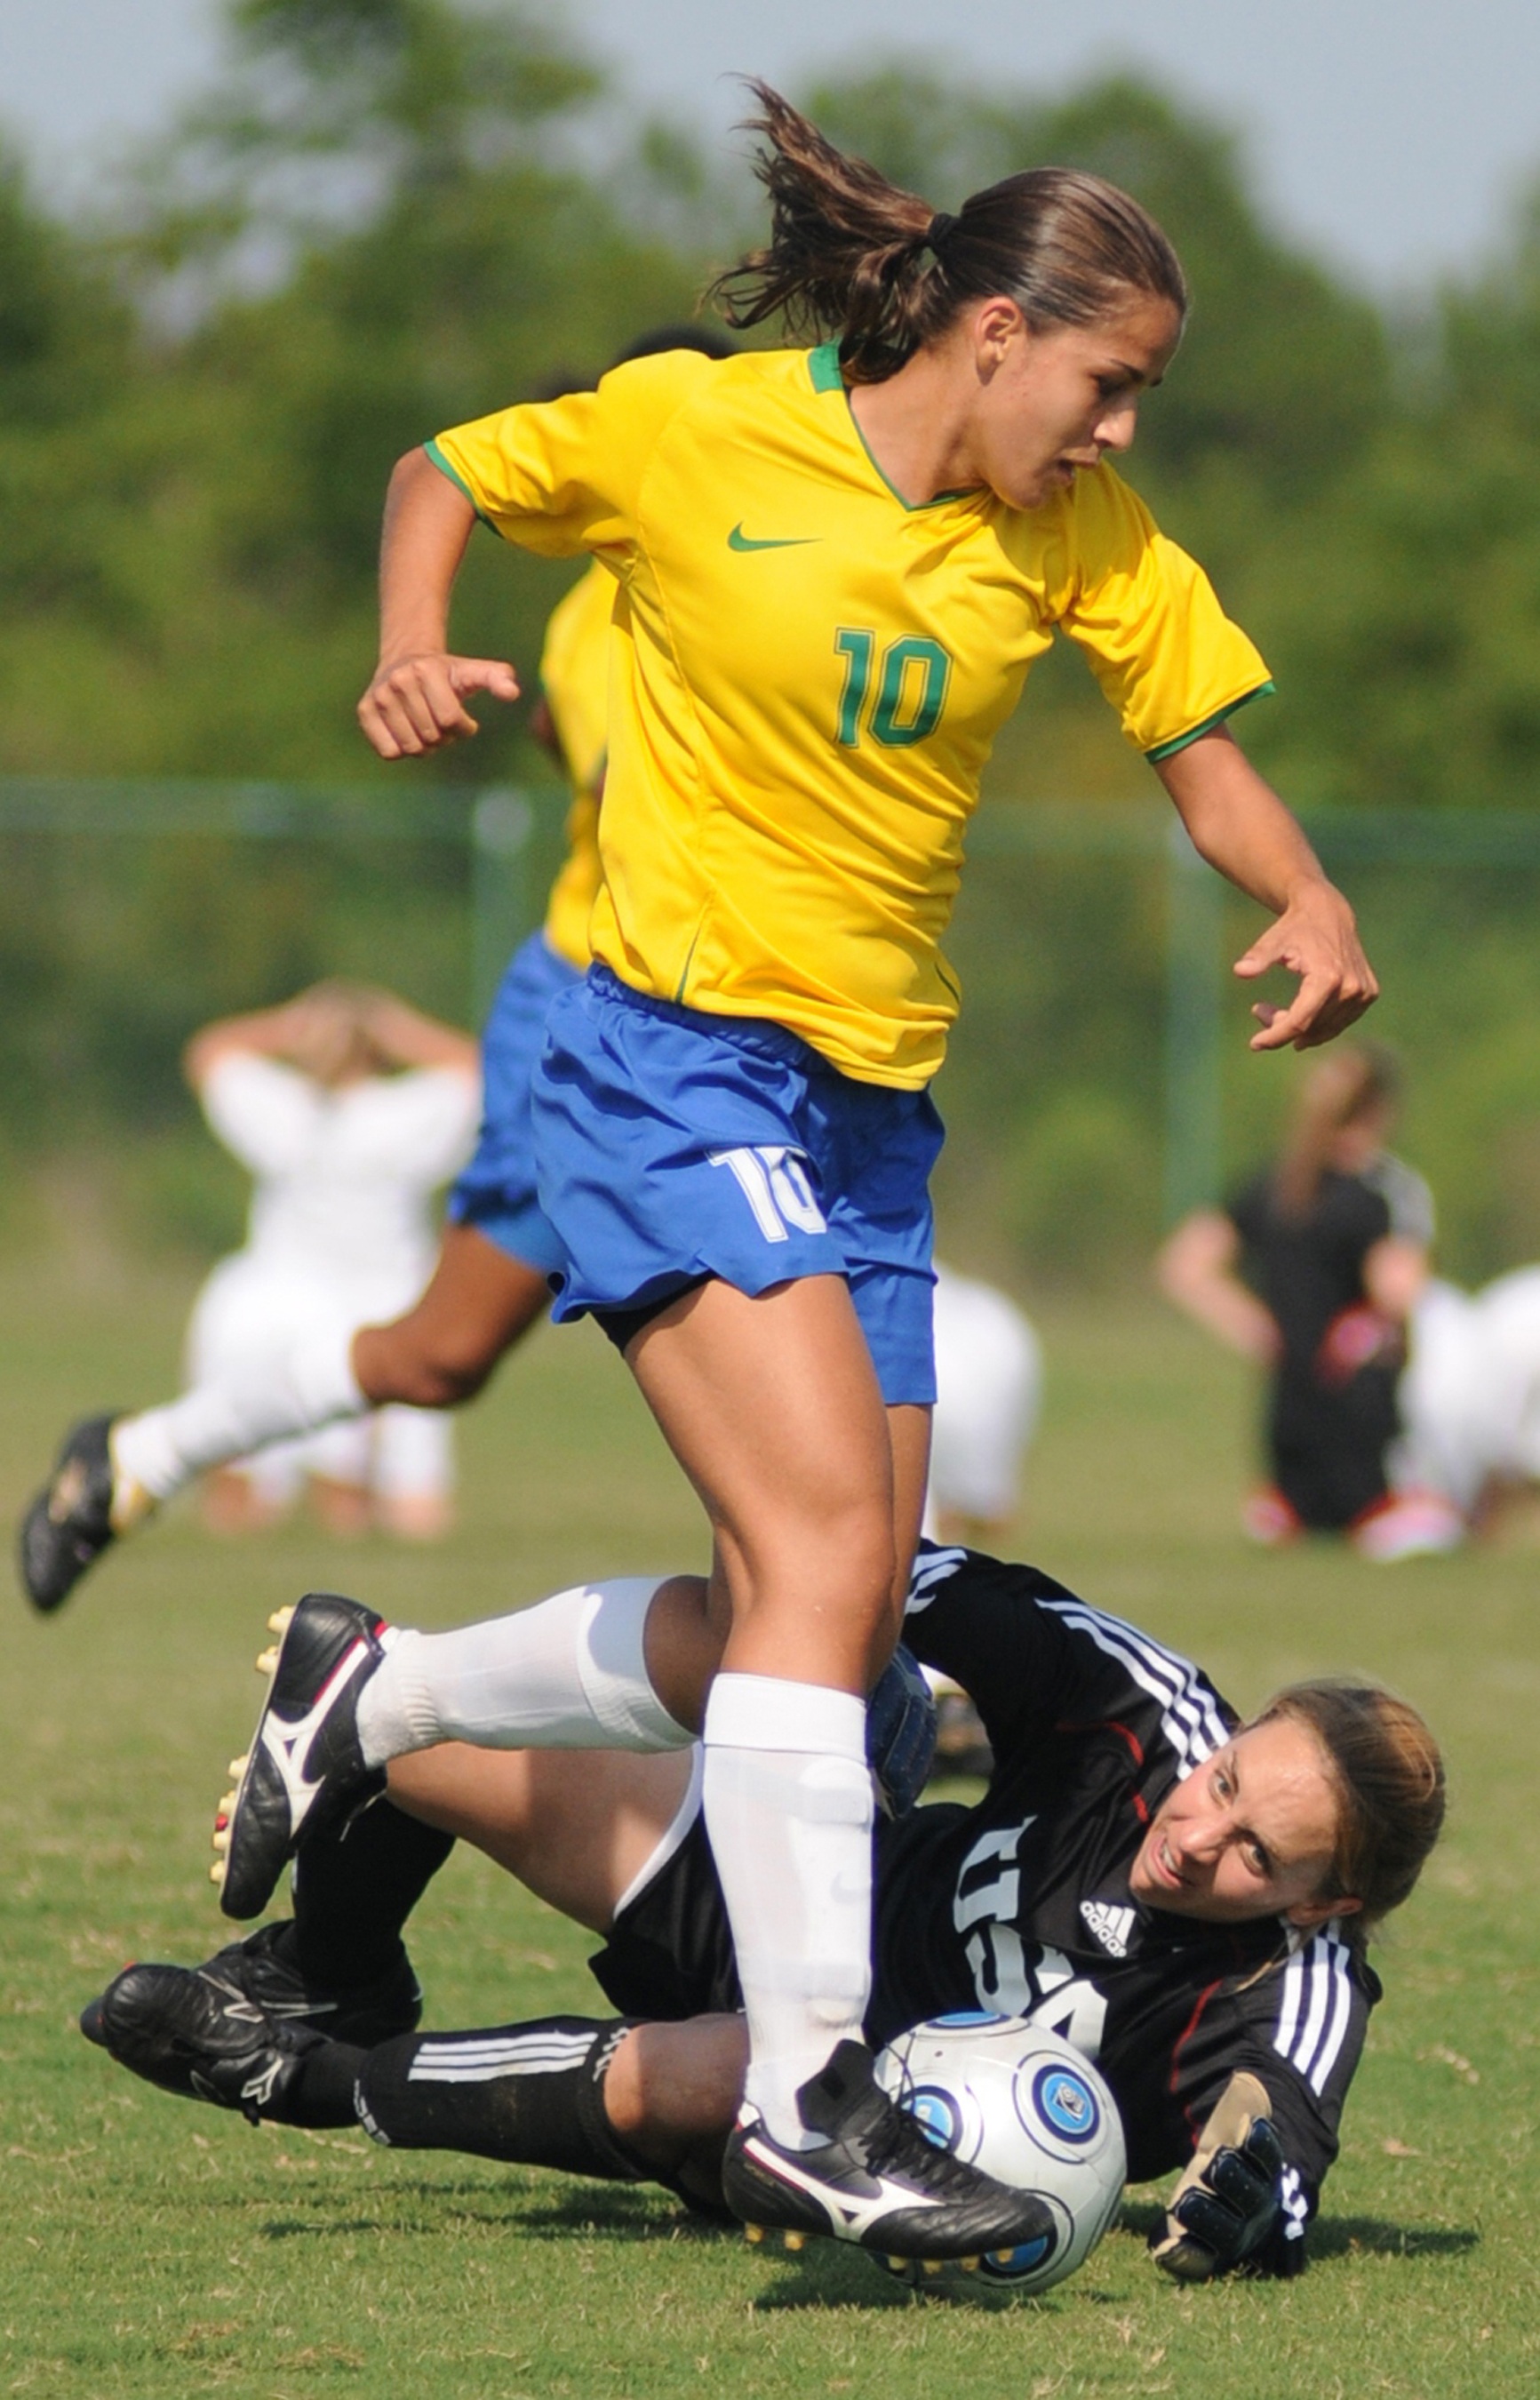
grass, sport, field, game, soccer, football, player, activity, competition, women, sports, net, females, ball, match, players, athletes, success, tackle, football player, ball game, team sport, rugby football, rugby union